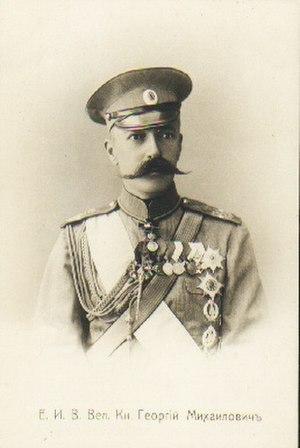
Olga Constantinovna de Russie, grande-duchesse de Russie puis, par son mariage, reine des Hellènes et princesse de Danemark, est née le 3 septembre 1851 au palais de Pavlovsk, à Saint-Pétersbourg, en Russie, et morte le 18 juin 1926 à Rome, en Italie. En tant qu'épouse du roi Georges Iᵉʳ de Grèce, elle est reine des Hellènes de 1867 à 1913 avant d'être régente de Grèce du 18 novembre au 11 décembre 1920.
Georges Mikhaïlovitch de Russie, grand-duc de Russie, est né le 23 août 1863 à Tetritskaro, près de Tbilissi, en Géorgie, et a été exécuté à Saint-Pétersbourg, en Russie, le 28 janvier 1919. C’est un membre de la Maison Romanov, un général de l’armée russe et un numismate distingué.